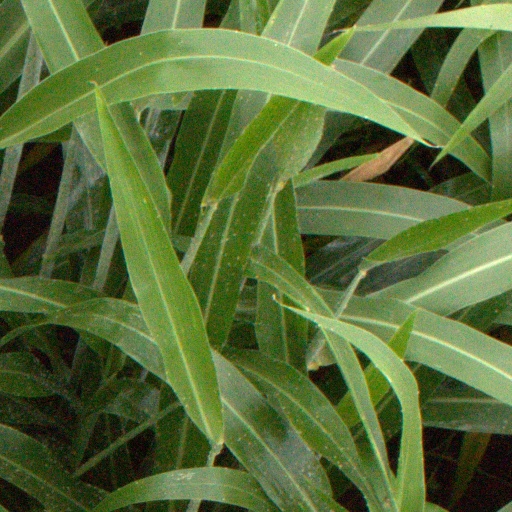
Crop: sorghum